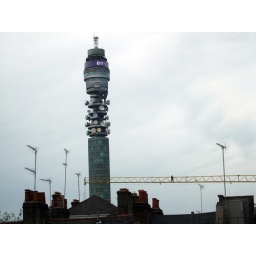
I suddenly feel quite safe sitting in my chair at work while this is happening outside my office window.